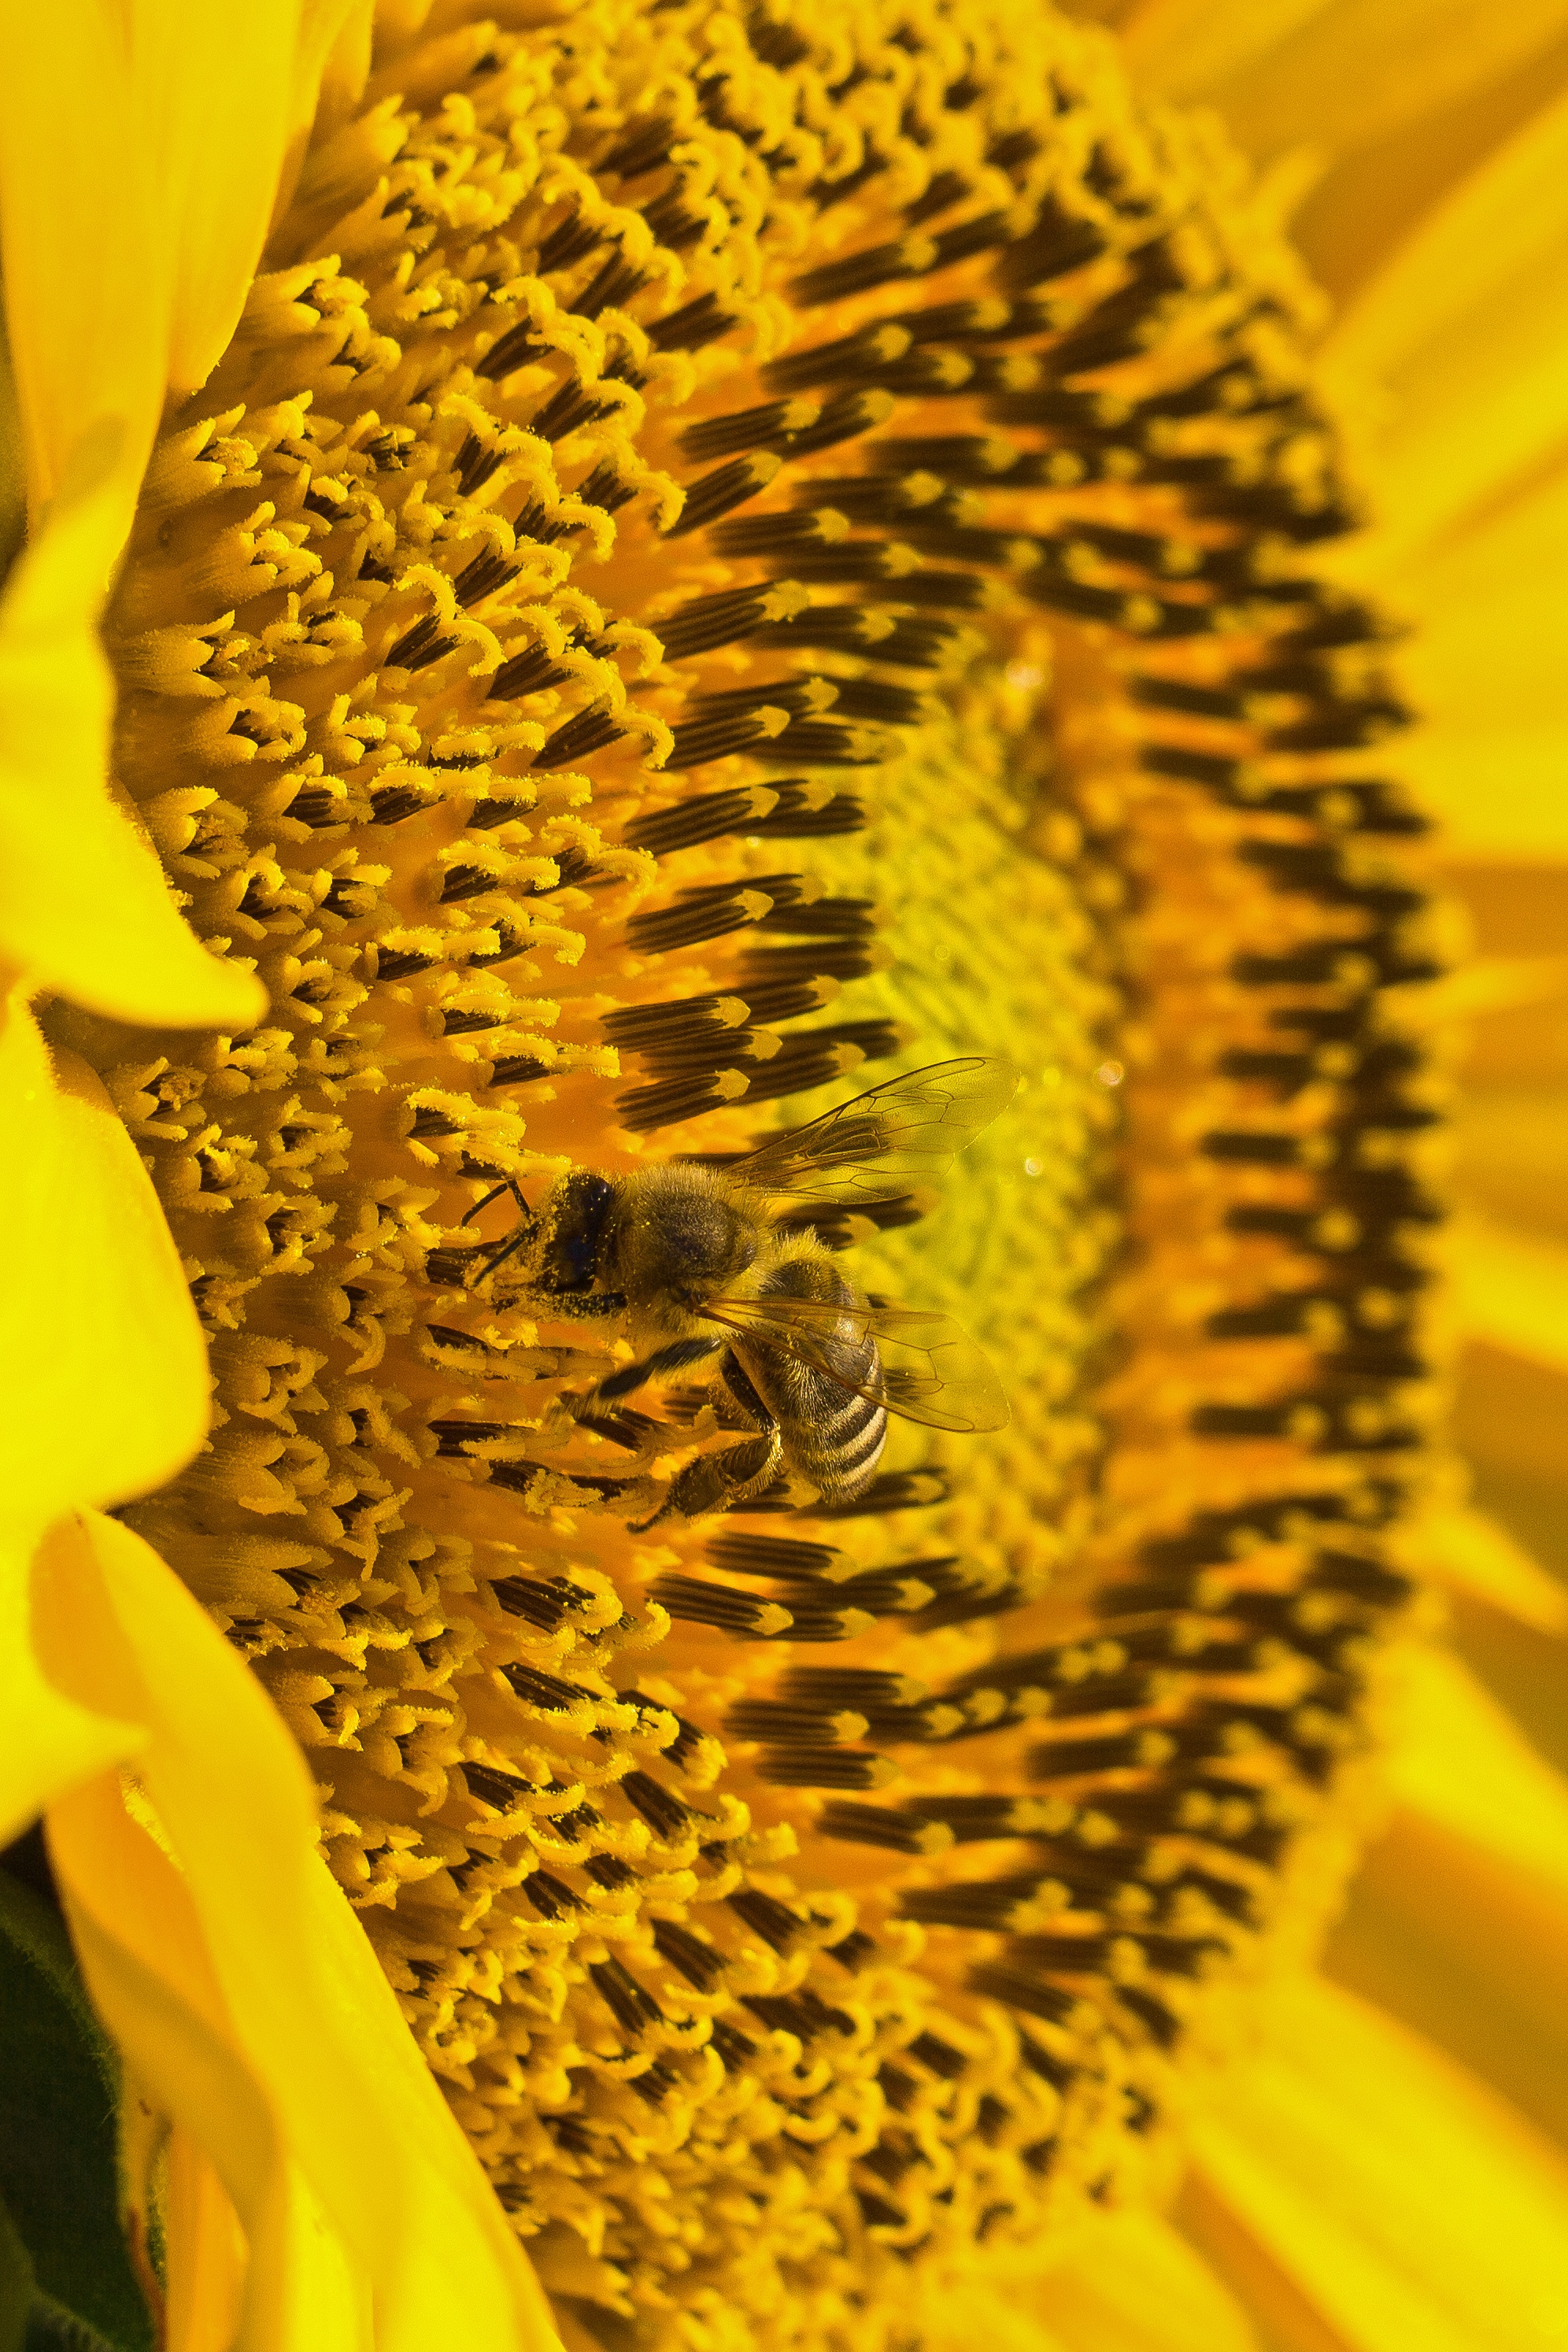
blossom, plant, photography, leaf, flower, bloom, summer, pattern, pollen, pollination, insect, macro, botany, yellow, close, flora, sunflower, sprinkle, close up, bee, sun flower, nectar, composites, macro photography, flowering plant, honey bee, daisy family, sunflower seed, plant stem, land plant